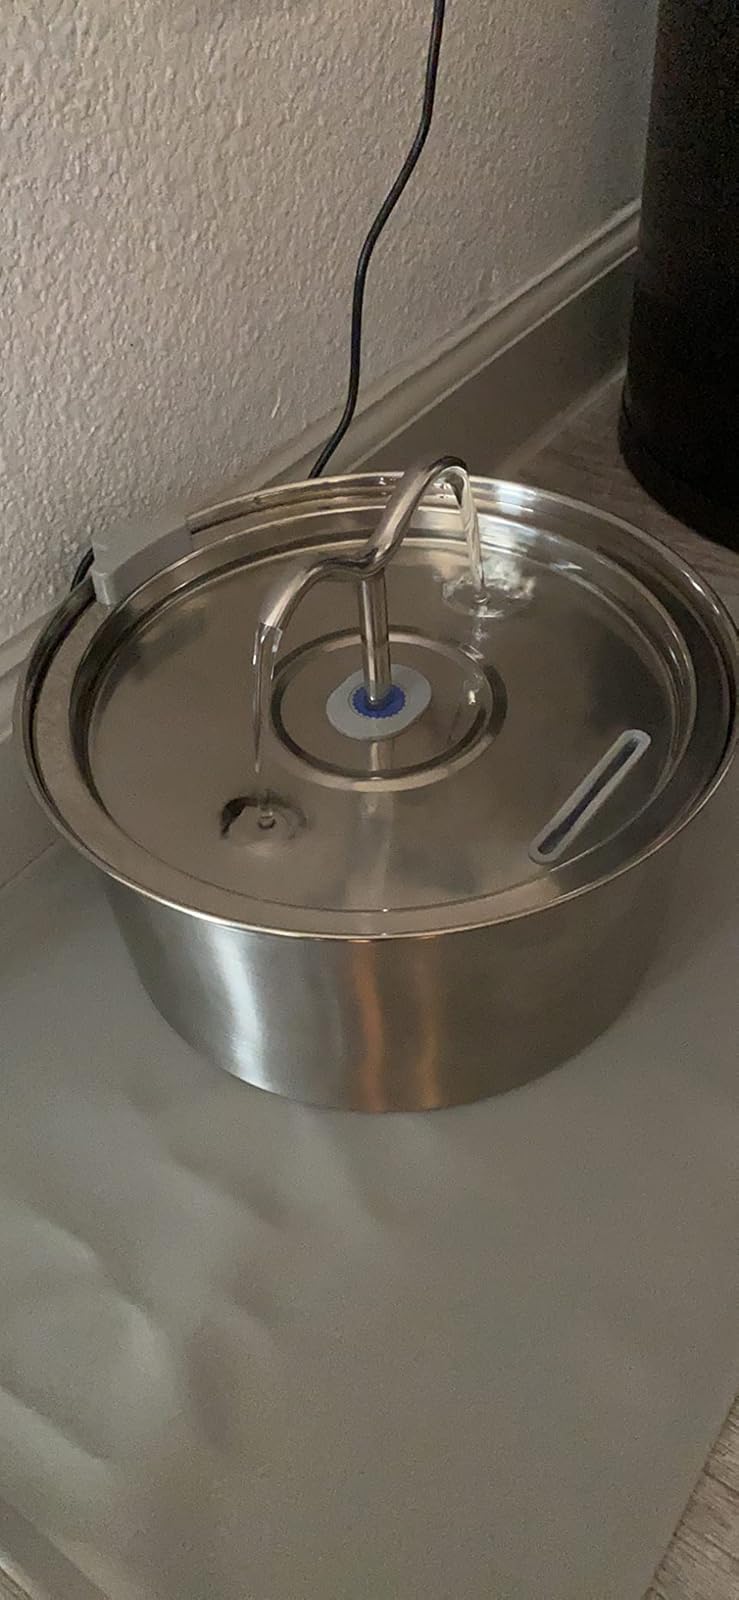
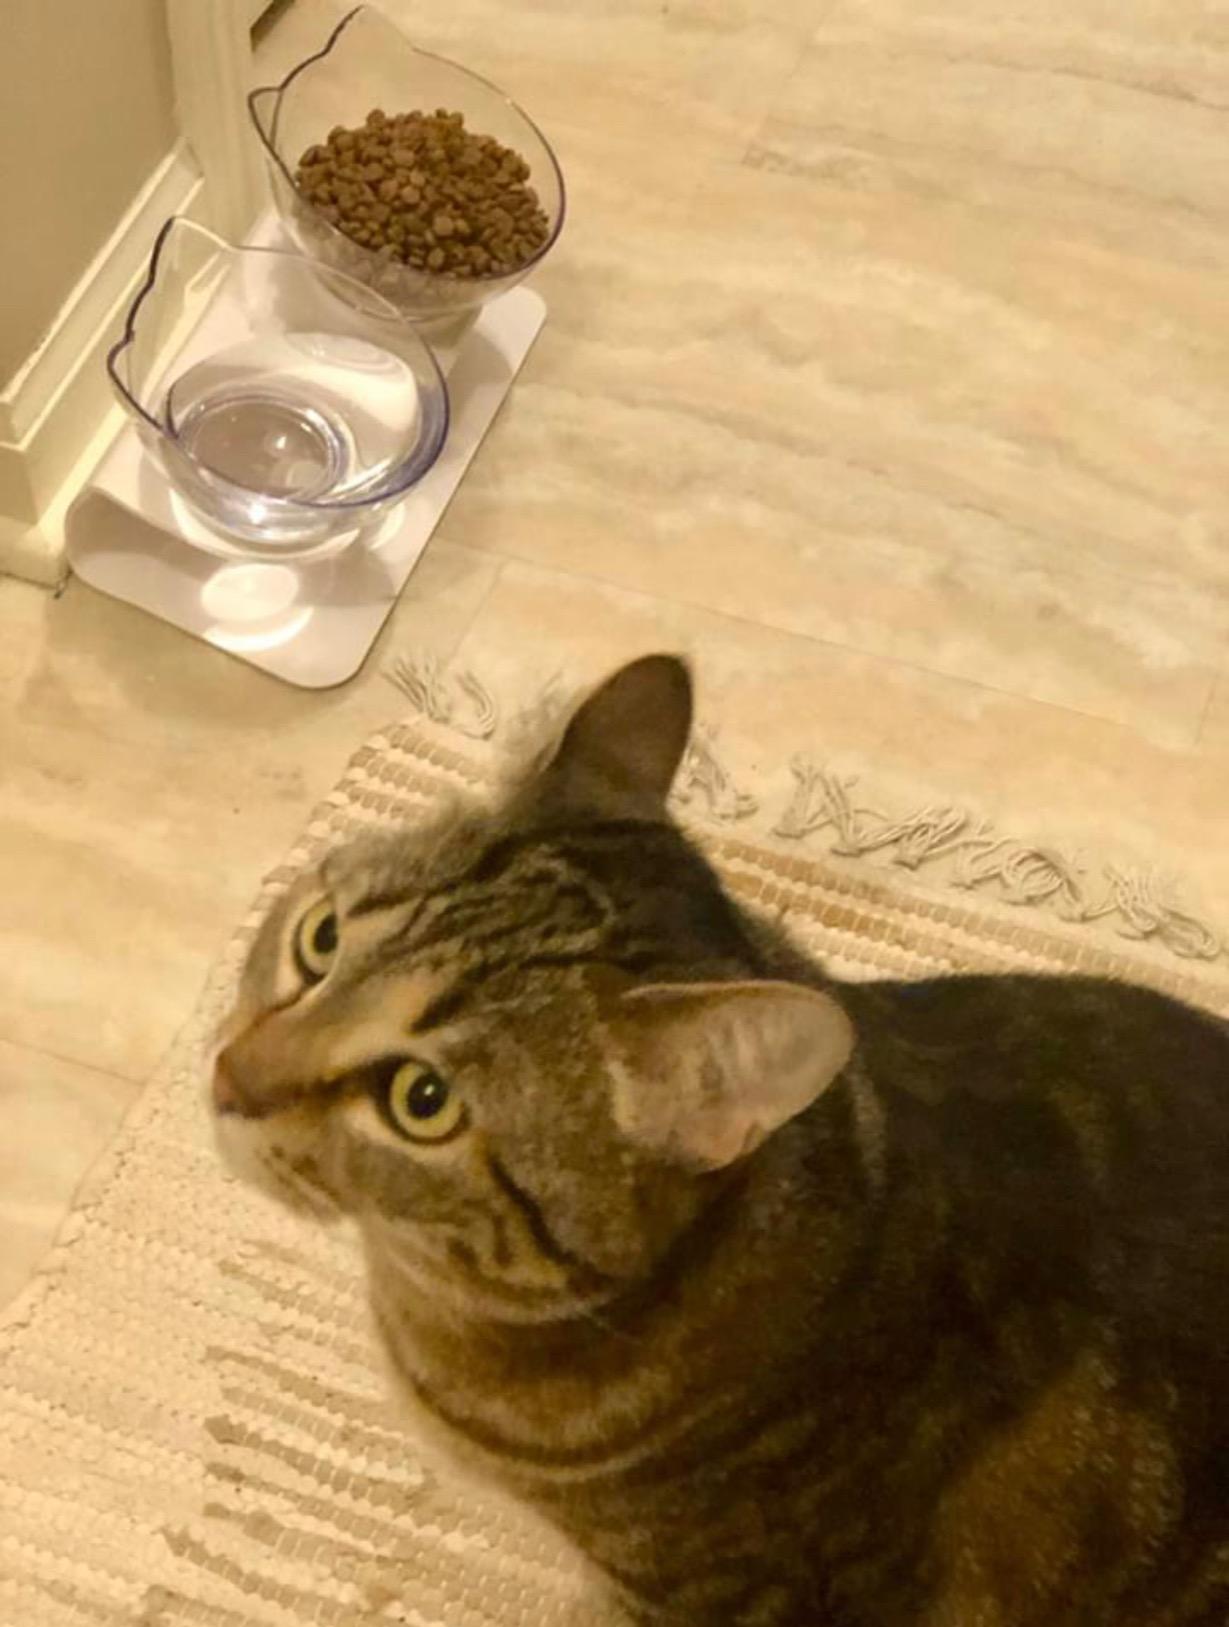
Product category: items_bowl
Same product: no